Grace A. Dow

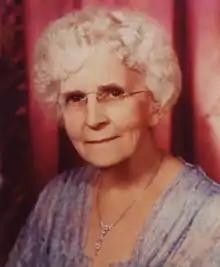
Grace A. Dow

Grace Anna Dow (1869–1953) was an American philanthropist. She is best known as the wife of Herbert H. Dow, inventor, entrepreneur and founder of Dow Chemical Company, and mother of architect Alden B. Dow and Willard Dow, who succeeded his father as president of Dow.